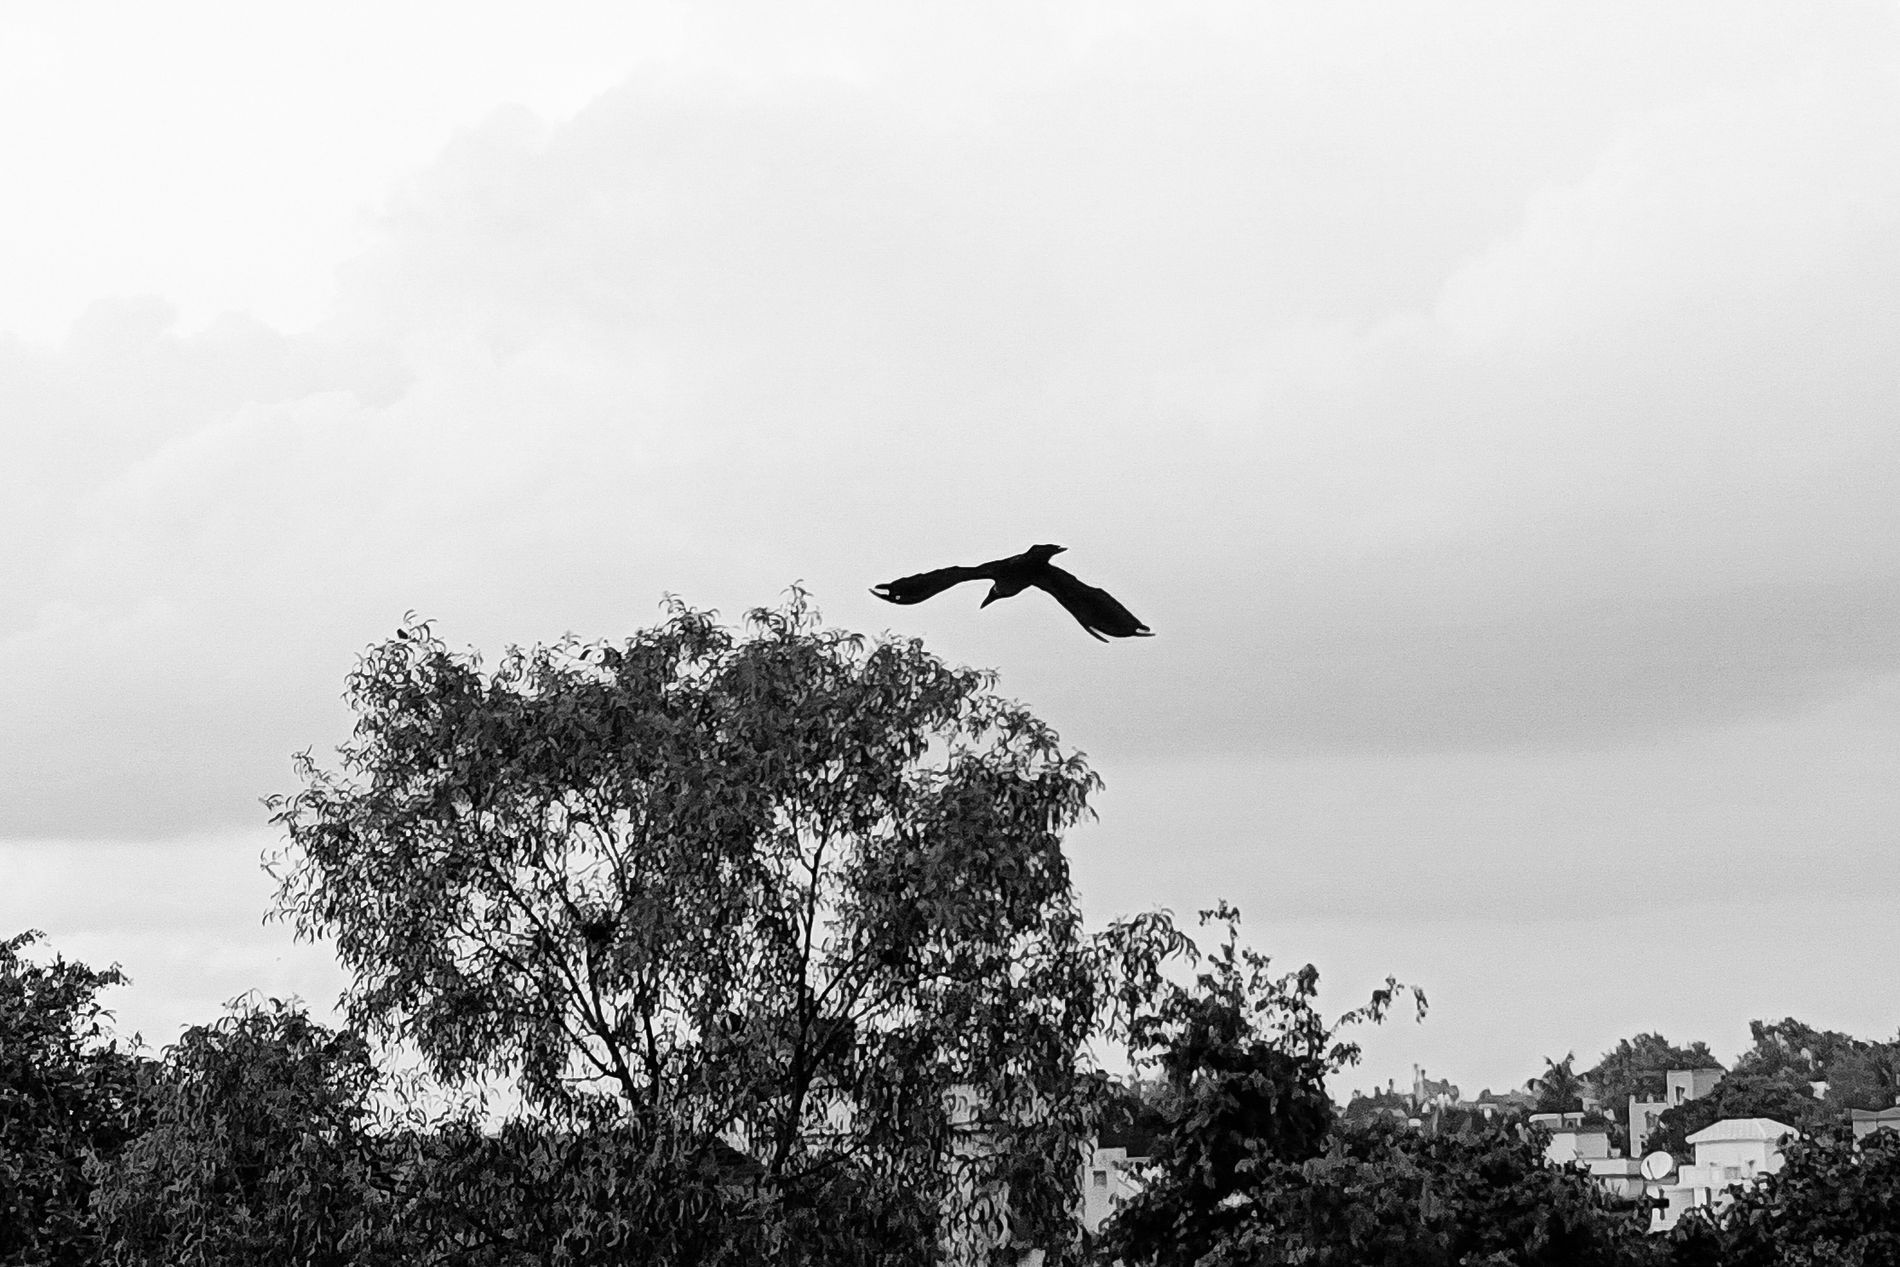
The Wandering Bird
In a black and white mood, a black bird is flying above a quiet place, which has a few buildings and a lot of trees. The sky seems to be cloudy, indicating unstable weather.
A high-angled shot, captured in black and white, the monochrome shot adds depth to the shot, the variant in shades evoke a serenity atmosphere and calmness.
Labels: Animal, Bird, Flying, Silhouette, Blackbird, Accipiter, Vulture, Cormorant, Waterfowl, Sky, Trees, Buildings
Camera: vivo V2105
Aperture: F2
Exposure: 1/1000 sec
ISO: 100
Focal length: 6.7 mm